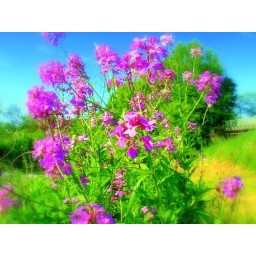
spring flowers in pasture